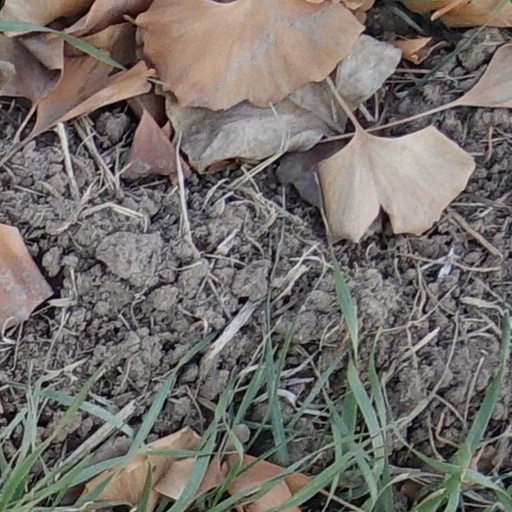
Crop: wheat